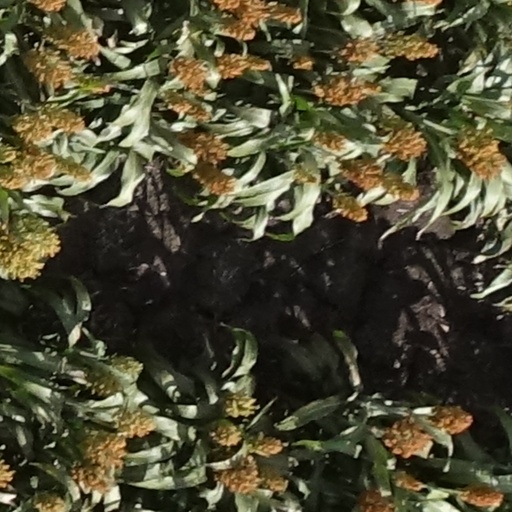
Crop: sorghum